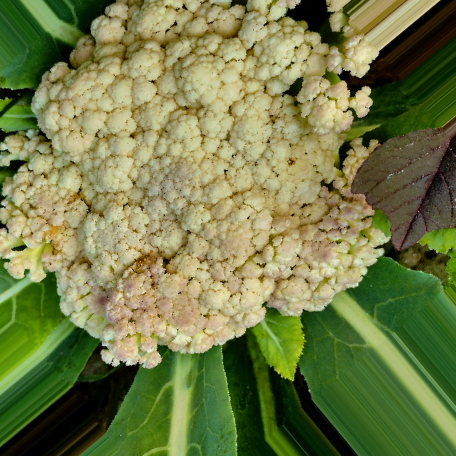
Label: Bacterial spot rot